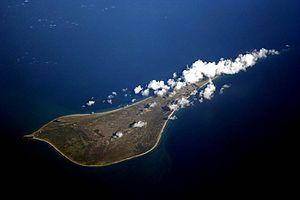
Cet article recense les zones humides du Danemark concernées par la convention de Ramsar.